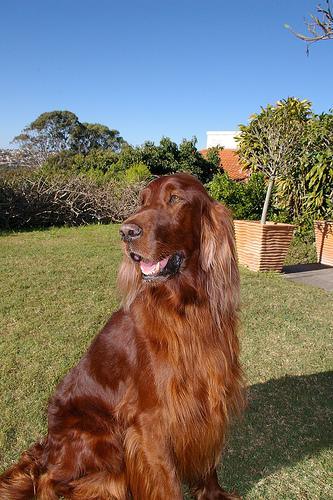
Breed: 207-n000011-Irish_setter